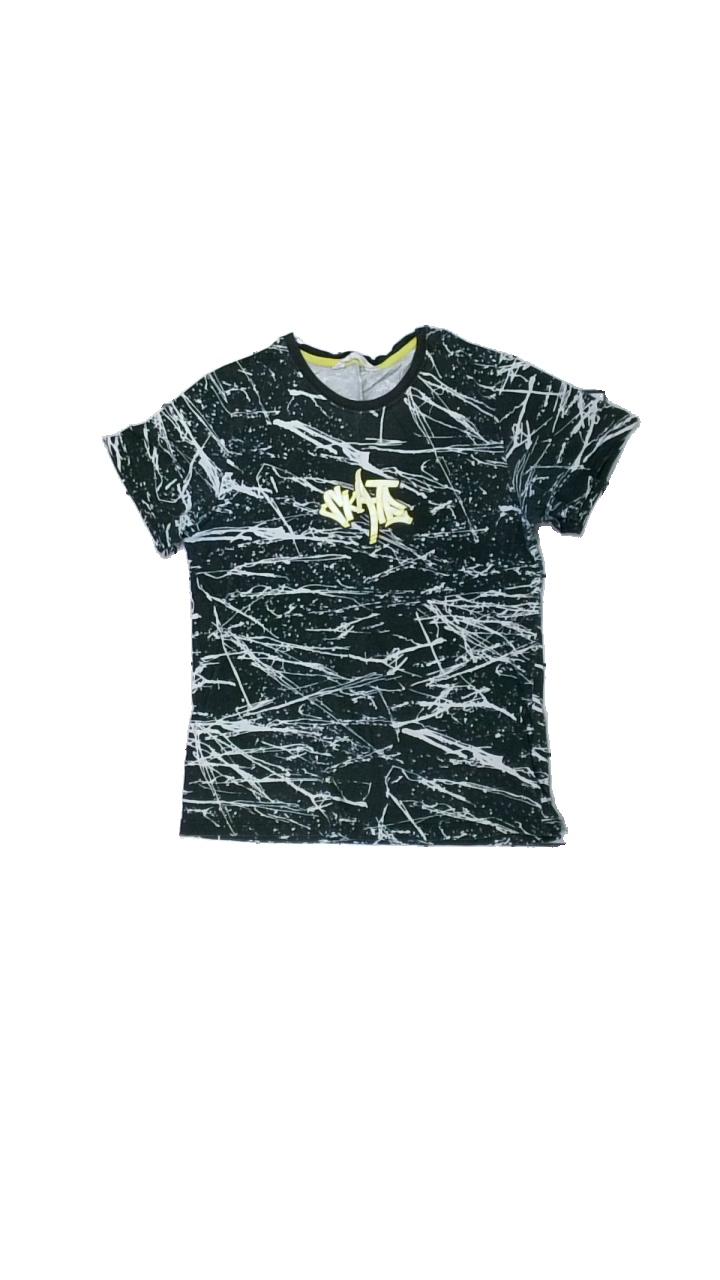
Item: T-shirt (Children)
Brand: H&m
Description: tie-dye mönstrad t-shirt och text fram, litet hål, urtvättad
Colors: Black, White, Yellow
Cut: Regular
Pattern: Other
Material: ?
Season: All
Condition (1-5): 2
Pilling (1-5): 2
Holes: Minor
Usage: Export
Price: <50